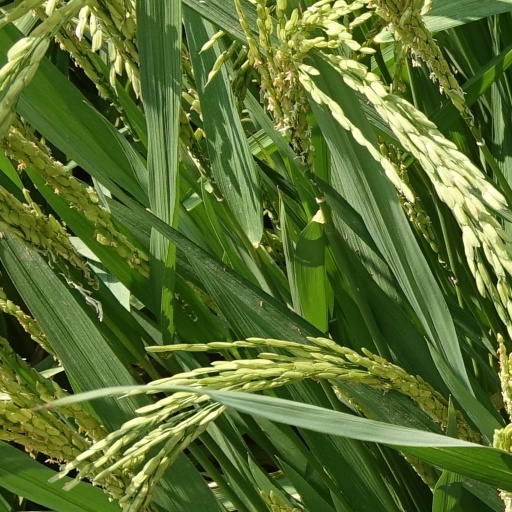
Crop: rice